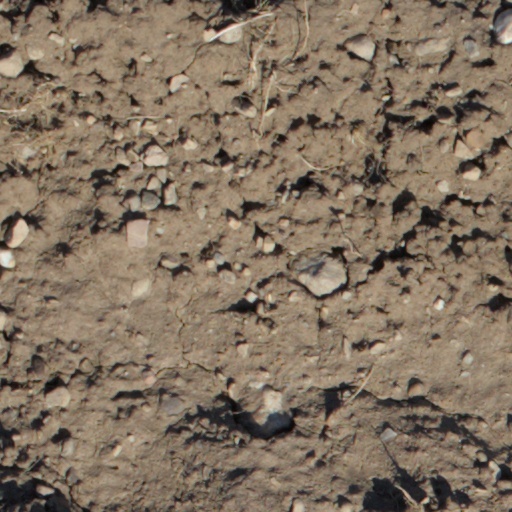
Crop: wheat